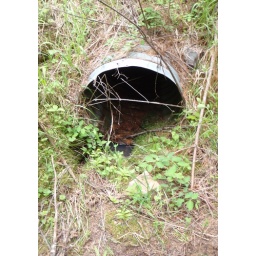
Intake on upper side of temp road unit 12 - culvert is too high, water is going beneath